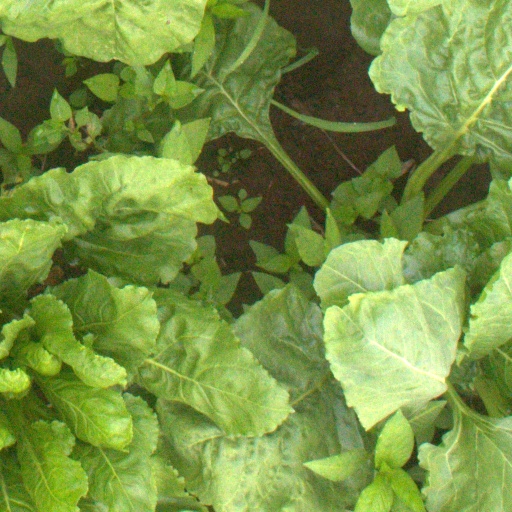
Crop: sugar beet